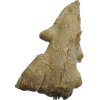
Label: ginger